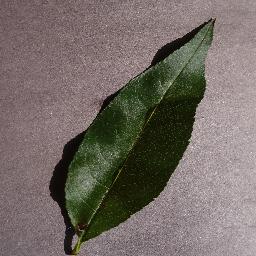
Label: Peach___healthy